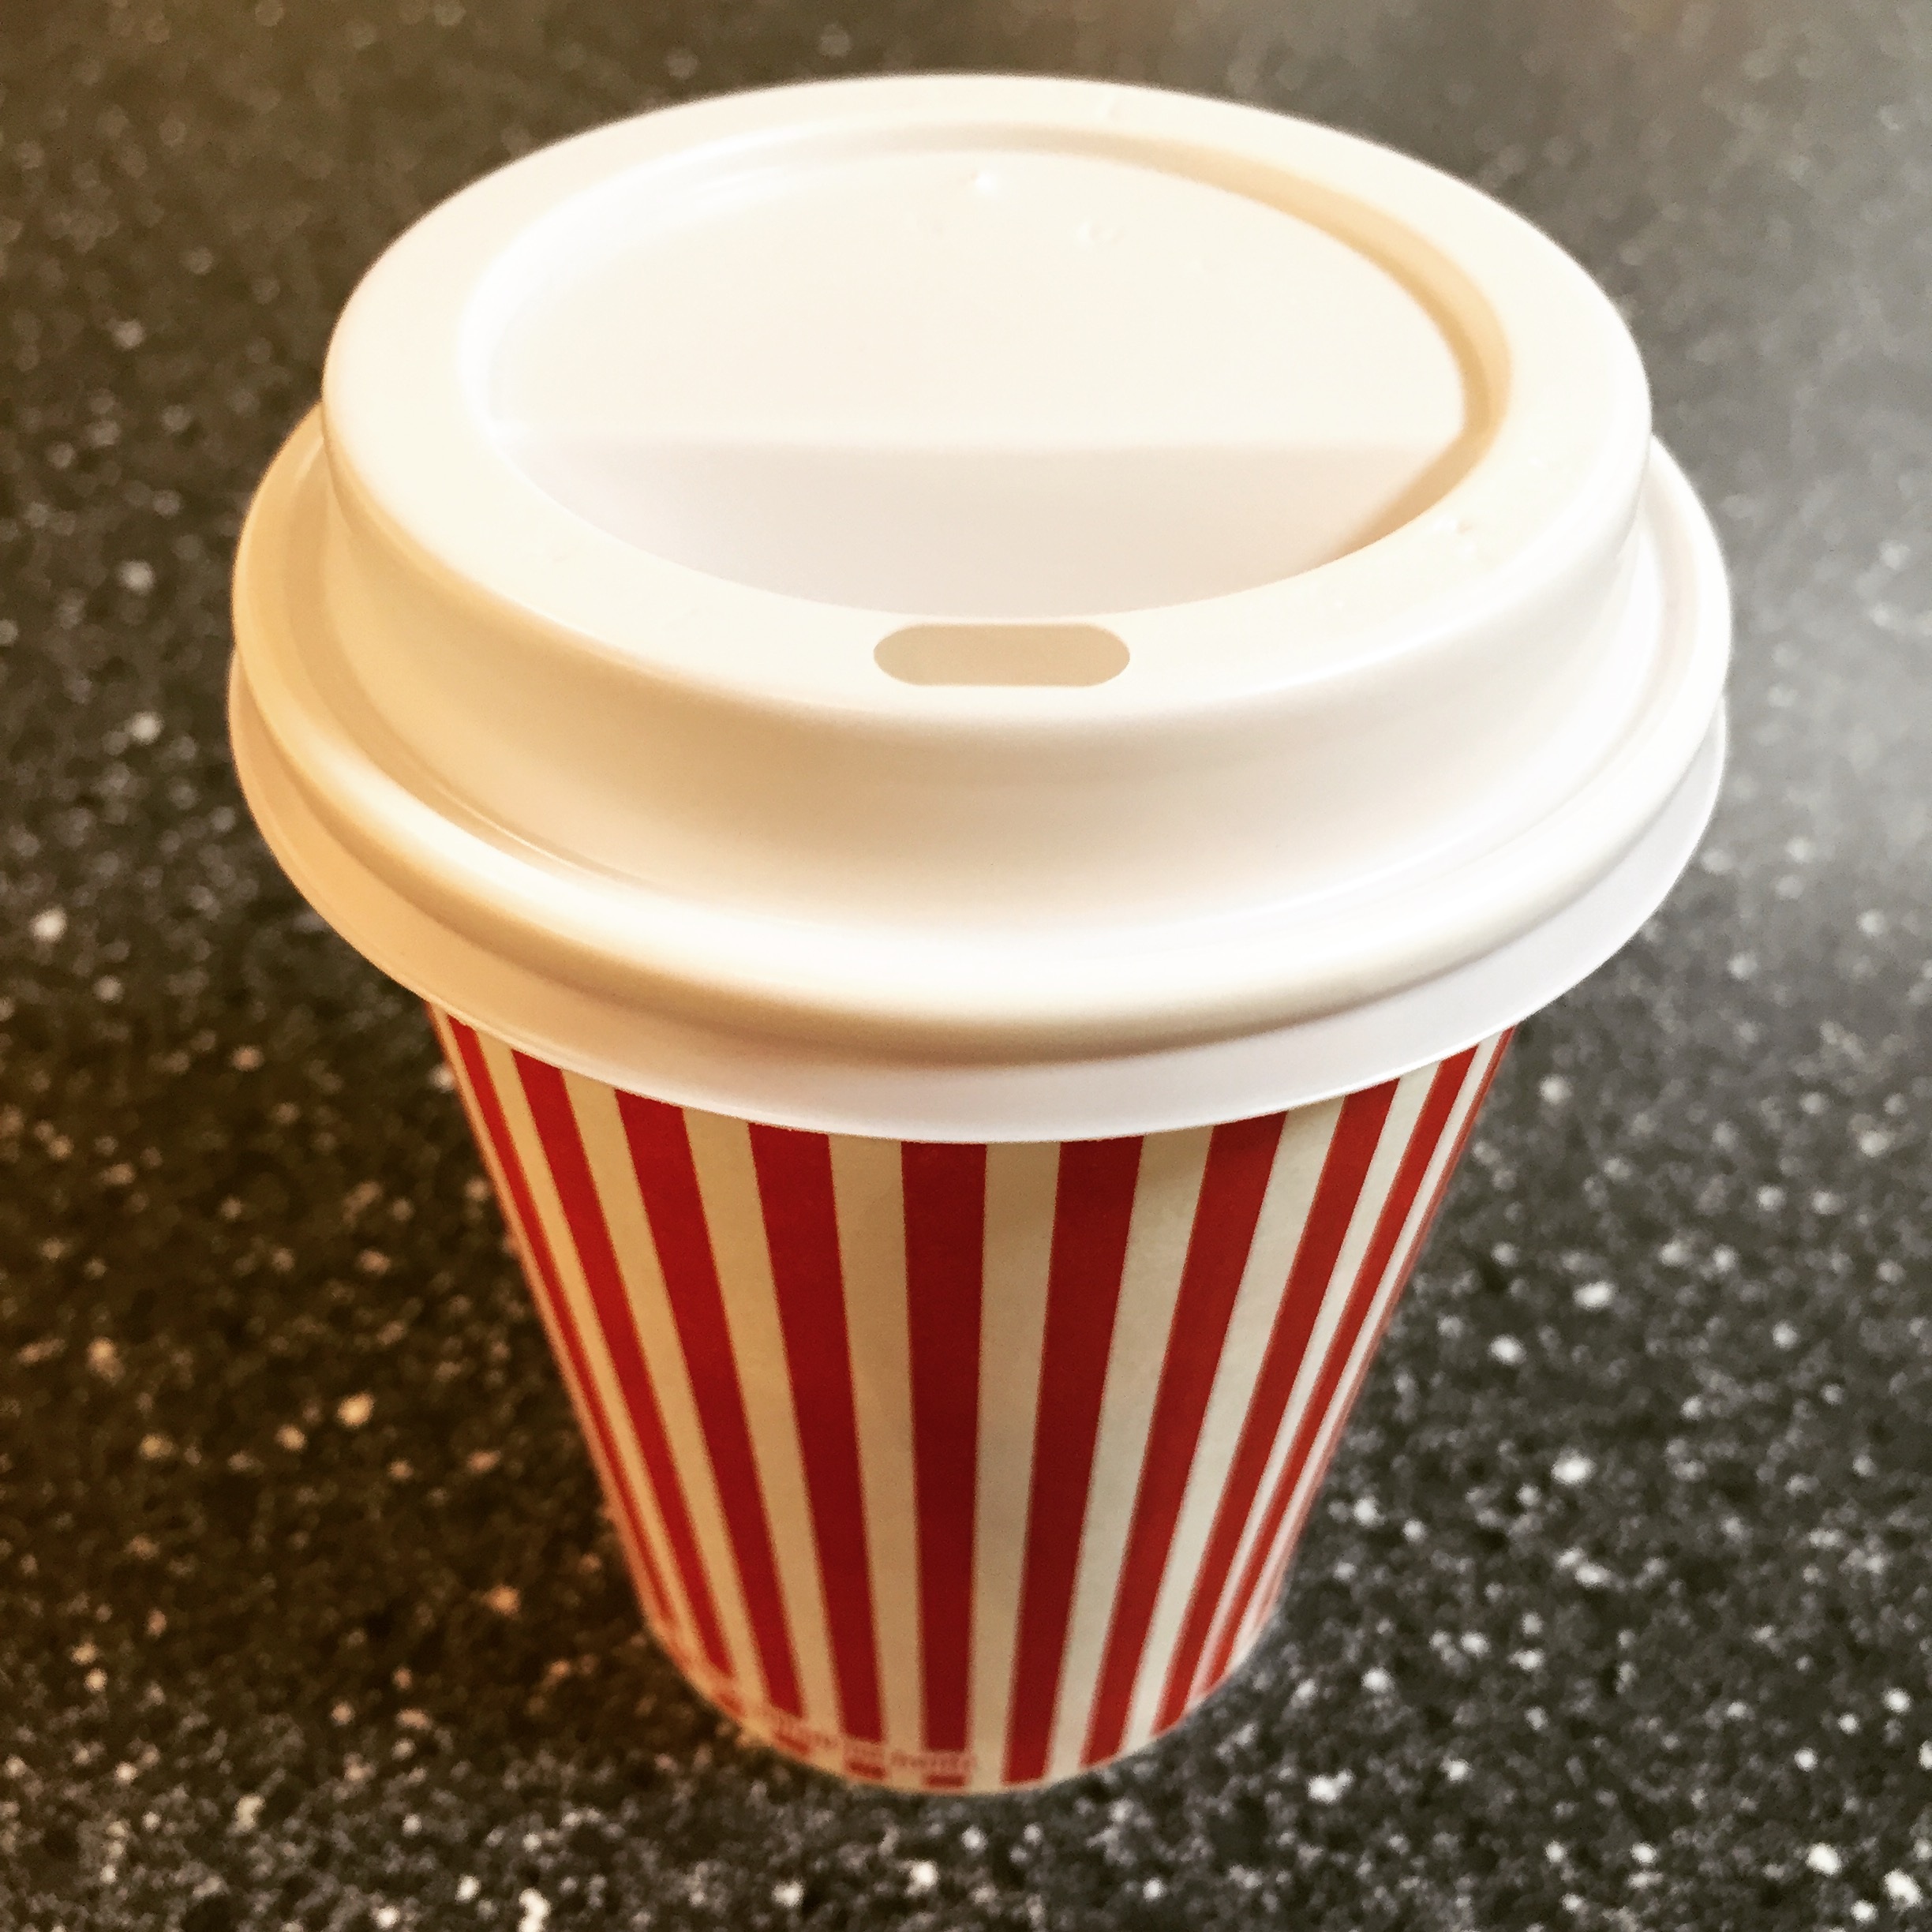
cafe, coffee, morning, cup, food, beverage, dessert, coffee cup, caffeine, icing, hot